Jean-Léon Gérôme

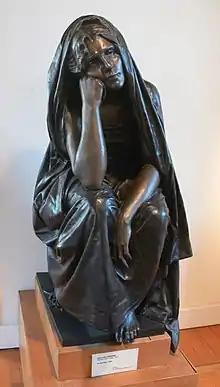
"La Douleur", 1891, Musée Georges-Garret, Vesoul

Beginning in the mid-1890s, in the last decade of his life, Gérôme made at least four paintings personifying Truth as a nude woman, either thrown into, at the bottom of, or emerging from a well. The imagery was inspired by an aphorism of the philosopher Democritus, "Of truth we know nothing, for truth is in a well."